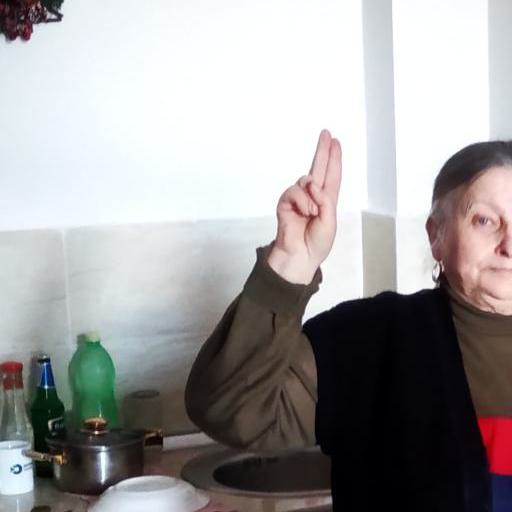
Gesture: two_up